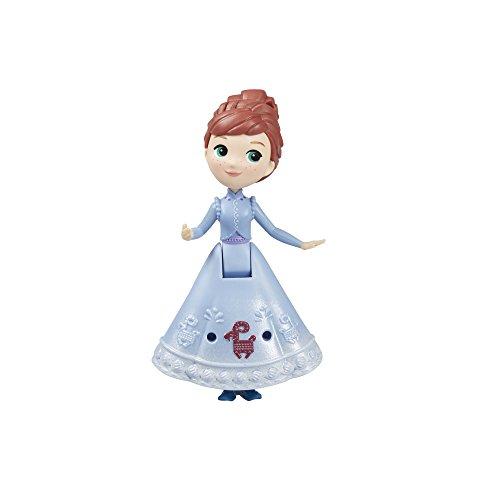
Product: Disney Frozen Arendelle Traditions Collection
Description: Inspired by Disney Frozen's Olaf's Frozen Adventure.
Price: $24.99
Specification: ProductDimensions:2.2x12x10inches|ItemWeight:7ounces|ShippingWeight:7.8ounces(Viewshippingratesandpolicies)|DomesticShipping:ItemcanbeshippedwithinU.S.|InternationalShipping:ThisitemcanbeshippedtoselectcountriesoutsideoftheU.S.LearnMore|ASIN:B01N6WDHX2|Itemmodelnumber:C1921|Manufacturerrecommendedage:4yearsandup